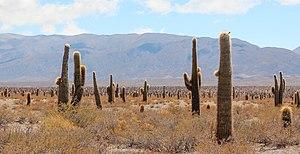
Parc national Los Cardones, Argentine
Un parc national est une portion de territoire dans laquelle la faune, la flore et le milieu naturel en général sont protégés des activités humaines. Son intérêt peut être aussi touristique, car les parcs nationaux attirent chaque année de nombreux visiteurs. La notion de parc national renvoie à des définitions réglementaires différentes selon les États, mais qui ont toutes pour principe commun de protéger la nature sauvage pour la postérité et comme un symbole de fierté nationale.
Le parc national Los Cardones est situé au nord-ouest de l'Argentine, dans la province de Salta, non loin de Cachi. Il ne possède pas de structure d'accueil touristique, mais il est traversé par la route 33, qui prend le nom de recta Tin Tin dans sa portion rectiligne.